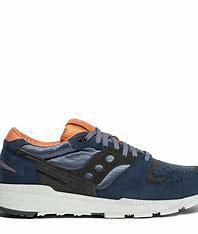
Brand: Saucony
Model: Azura